X Persei

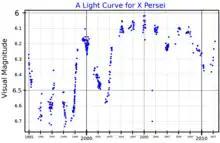
A visual band light curve for X Persei, adapted from Lutovinov "et al." (2012)

The conventional star component of X Persei has been classified either as an O-type giant or a B-type main sequence star. It is a Be star, rotating rapidly, and at times surrounded by a disk of expelled material. This qualifies it as a Gamma Cassiopeiae variable, and the visual range is magnitude 6 - 7. In 1989 and 1990, the spectrum of X Persei changed from a Be star to a normal B class star while it faded significantly. This appears to have been caused by the loss of the excretion disk. The disk has since reformed and shows strong emission lines.